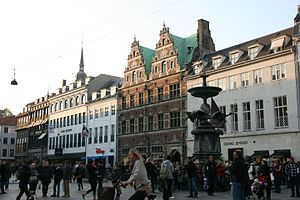
Amagertorv
Amagertorv set fra Højbro Plads.
Amagertorv er et torv i Indre By i København. Det strækker sig fra Højbro Plads til Vimmelskaftet og udgør en del af Strøget. Det har været gågade siden 1962. Udover at være en af Københavns centrale indkøbsgader har Amagertorv gennem de sidste år udviklet sig til at være samlingssted for en række store advokatfirmaer.